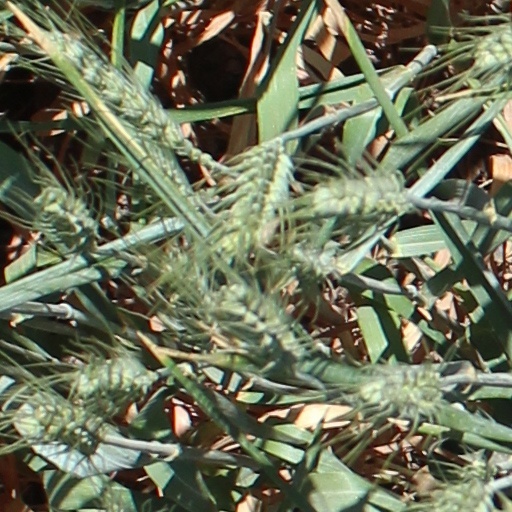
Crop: wheat